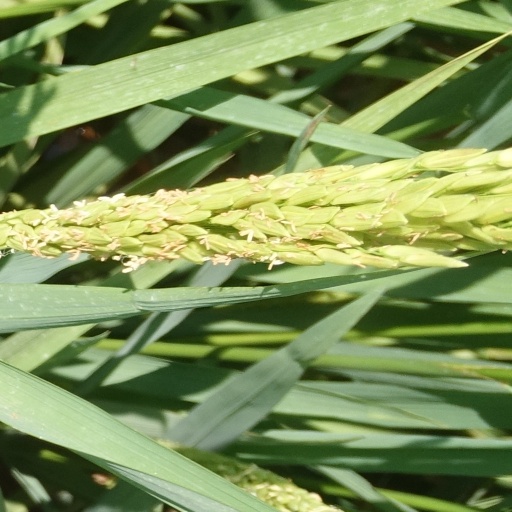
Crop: rice